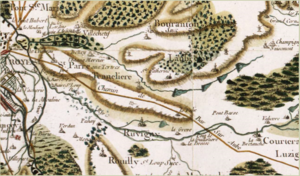
La bataille de Laubressel a eu lieu le 3 mars 1814 et a vu la principale armée coalisée du maréchal Charles Philippe, prince de Schwarzenberg monter une attaque convergente à trois volets sur l'armée plus faible du maréchal Etienne MacDonald. Les forces françaises dirigées par le maréchal Nicolas Oudinot ont subi le poids des combats, au cours desquels les coalisés ont tenté de tourner leur flanc gauche. Les Français ont abandonné Troyes et se sont retirés vers l'ouest à la suite de l'action. Le village de Laubressel est situé à 10 kilomètres à l'est de Troyes.